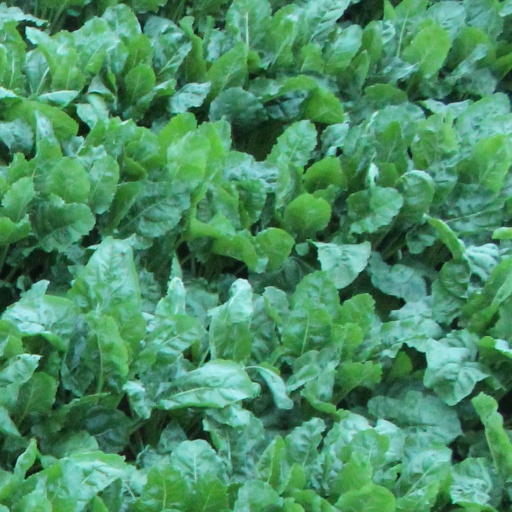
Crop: sugar beet